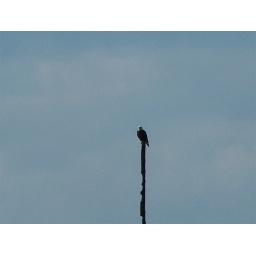
A bald eagle perched atop a dead tree looking for fish in the river below